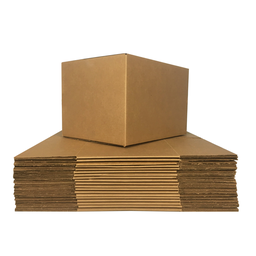
Label: cardboard